John Landsteiner

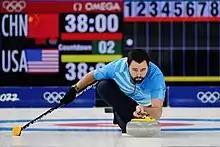
Landsteiner at the 2022 Winter Olympics

John Landsteiner (born May 19, 1990) is a retired American curler and three-time Olympian. He won gold as part of Shuster's team at the 2018 Winter Olympics and also competed in 2014 and 2022.